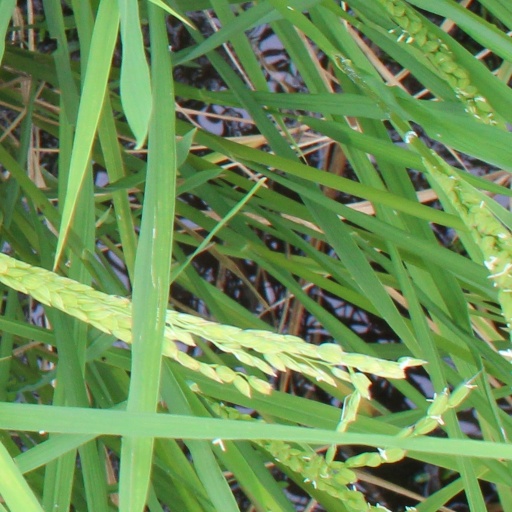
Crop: rice